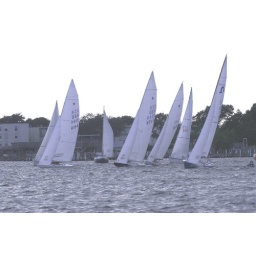
Clear Lake, Texas Wednesday sail boat races in 2005